Martha Reeves

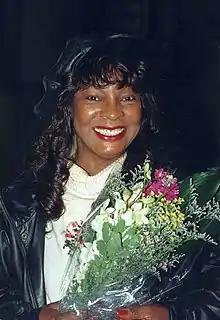
Reeves in 1996

After leaving Motown and moving to Los Angeles, Reeves was signed by MCA by late 1973. Her first project, released in January 1974, was the soundtrack for the blaxploitation film "Willie Dynamite" with jazz trombonist J. J. Johnson. In the summer of the year, MCA released her self-titled album, produced by Richard Perry. It was reportedly the most expensive album of that time, costing $250,000, and featuring other star musicians including Billy Preston, Joe Sample and James Taylor. Despite positive reviews, it failed to generate commercial success as did Reeves' subsequent follow-ups on other labels including Arista and Fantasy. Reviewing in "" (1981), Robert Christgau said, "This attempted masterpiece doesn't make it because Richard Perry has failed the fundamental test of the interpretive producer—matching performer and material. To an extent, this is Reeves's fault—her gorgeous voice has trouble gripping complicated ideas."